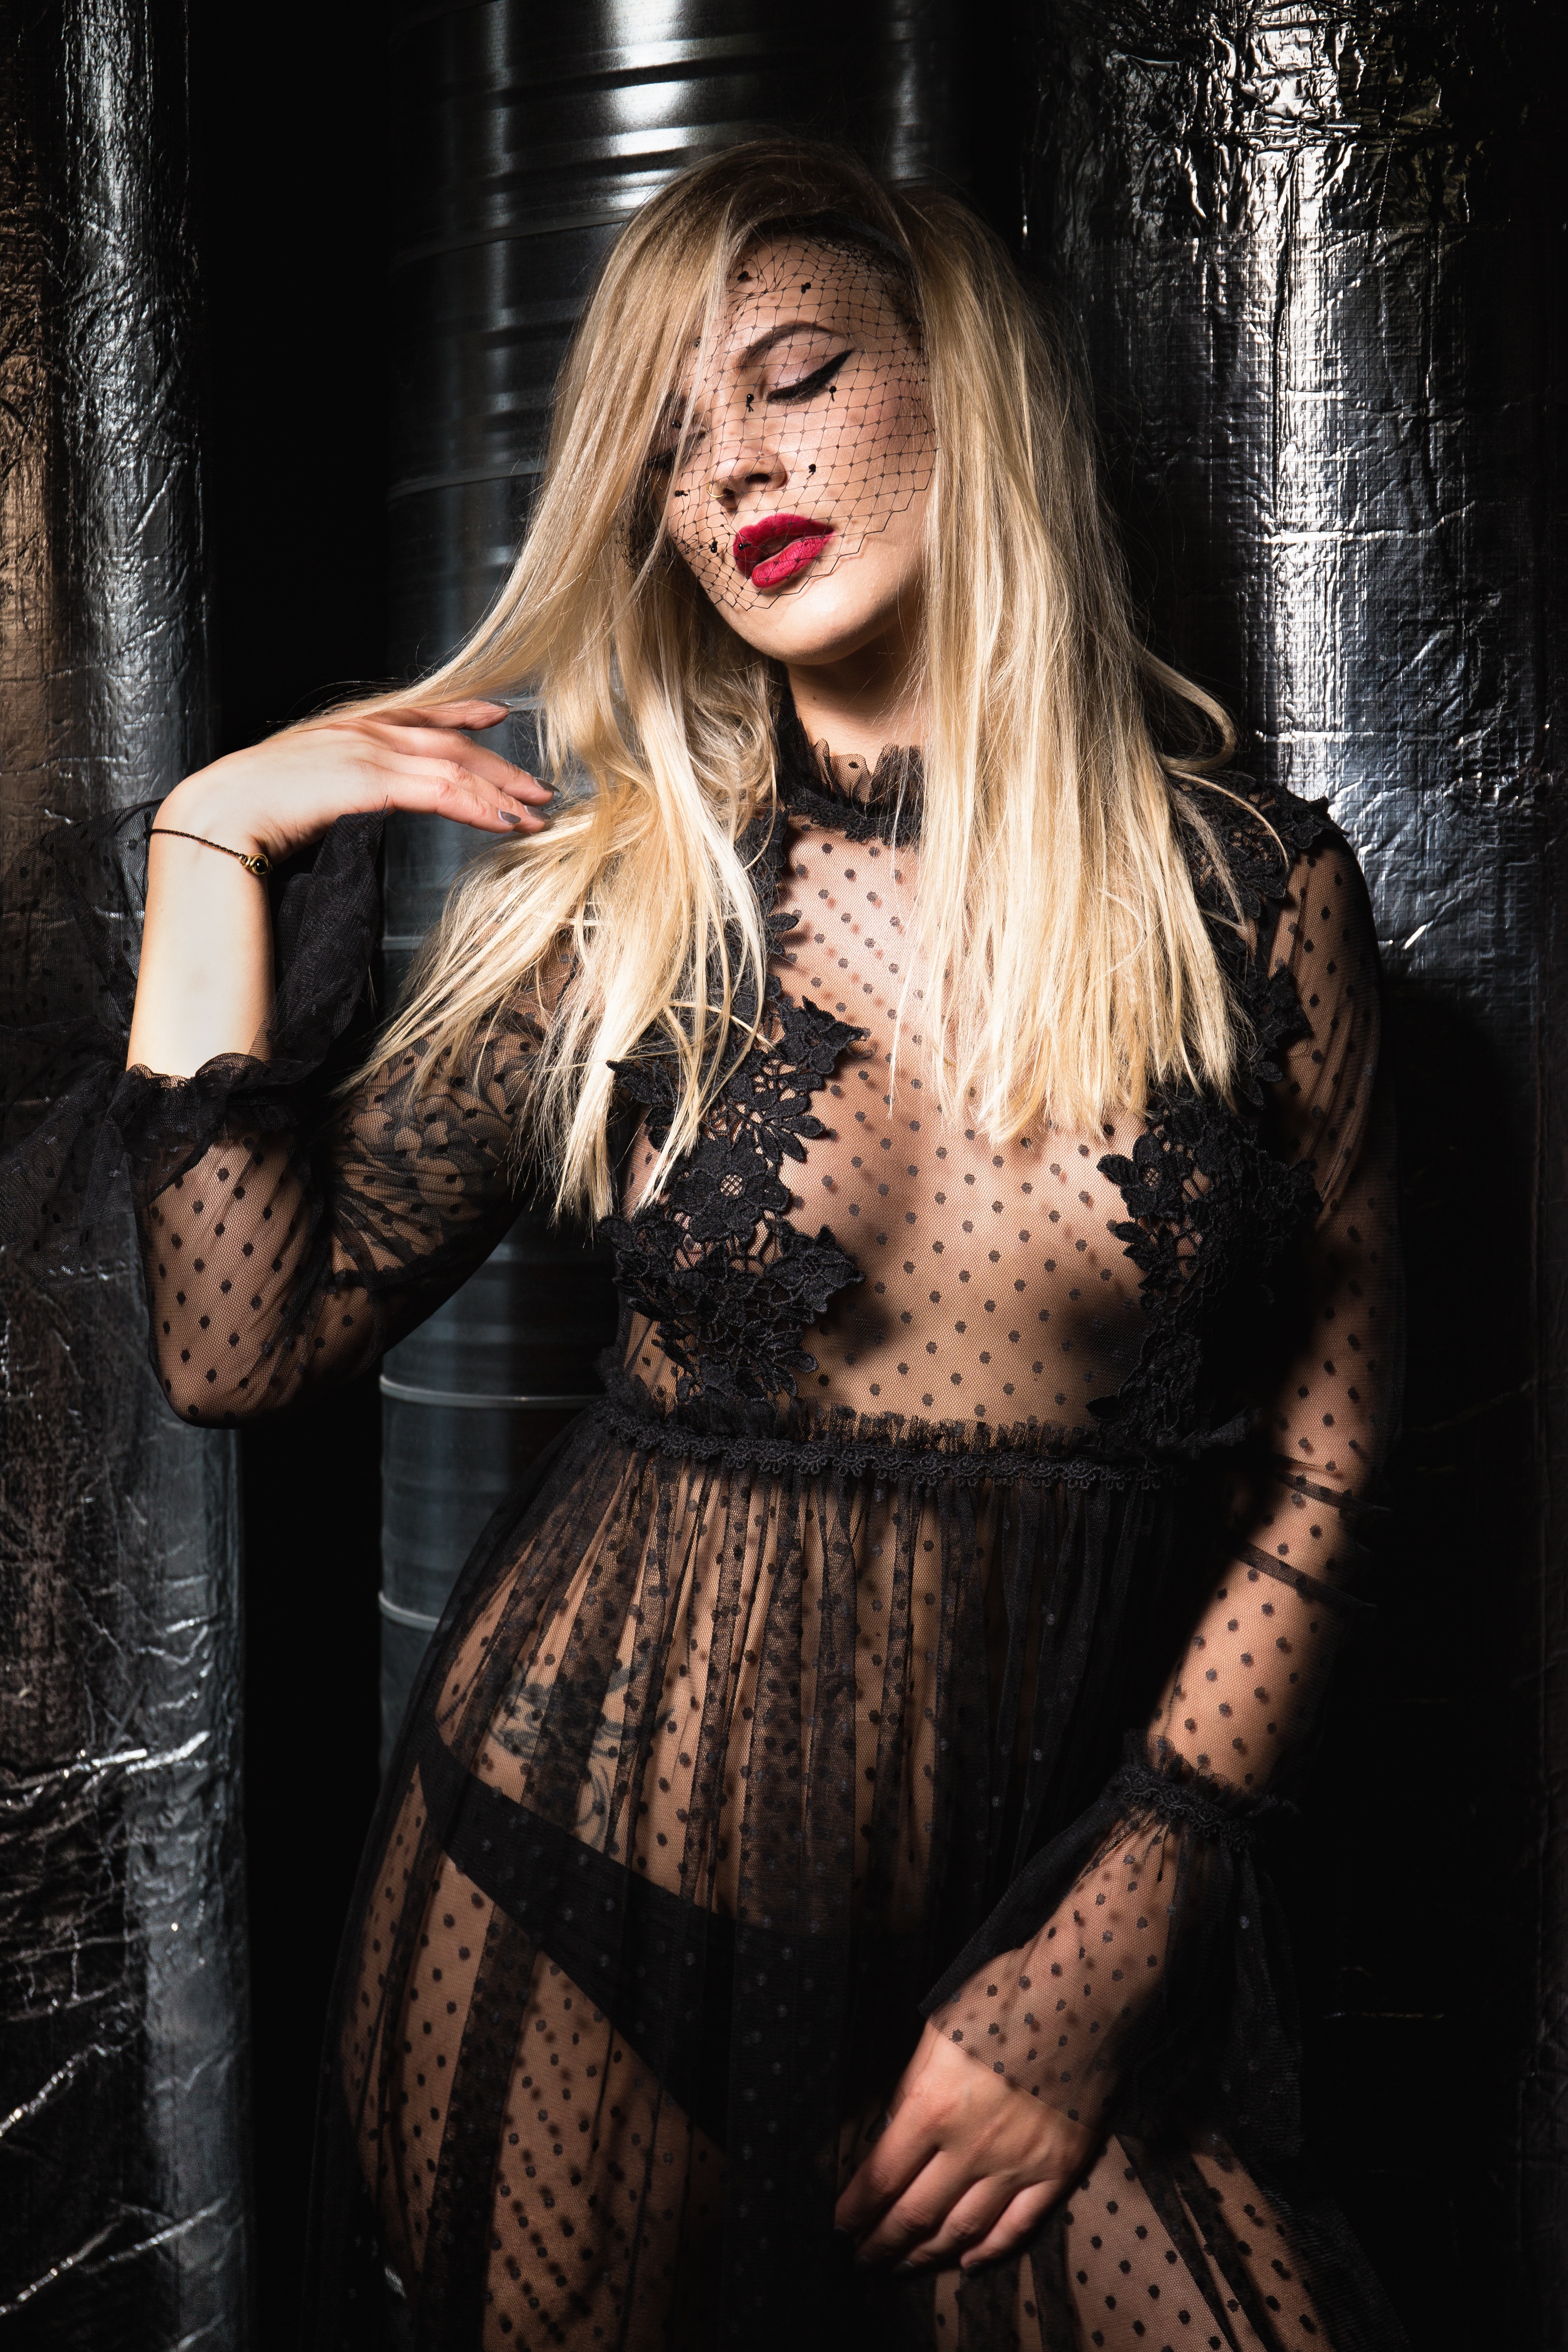
hair, blond, beauty, fashion, long hair, photo shoot, lip, dress, model, photography, hand, flash photography, brown hair